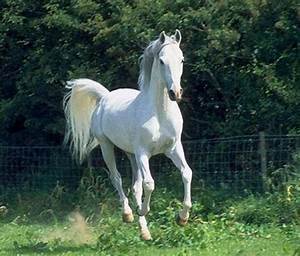
Label: cavallo